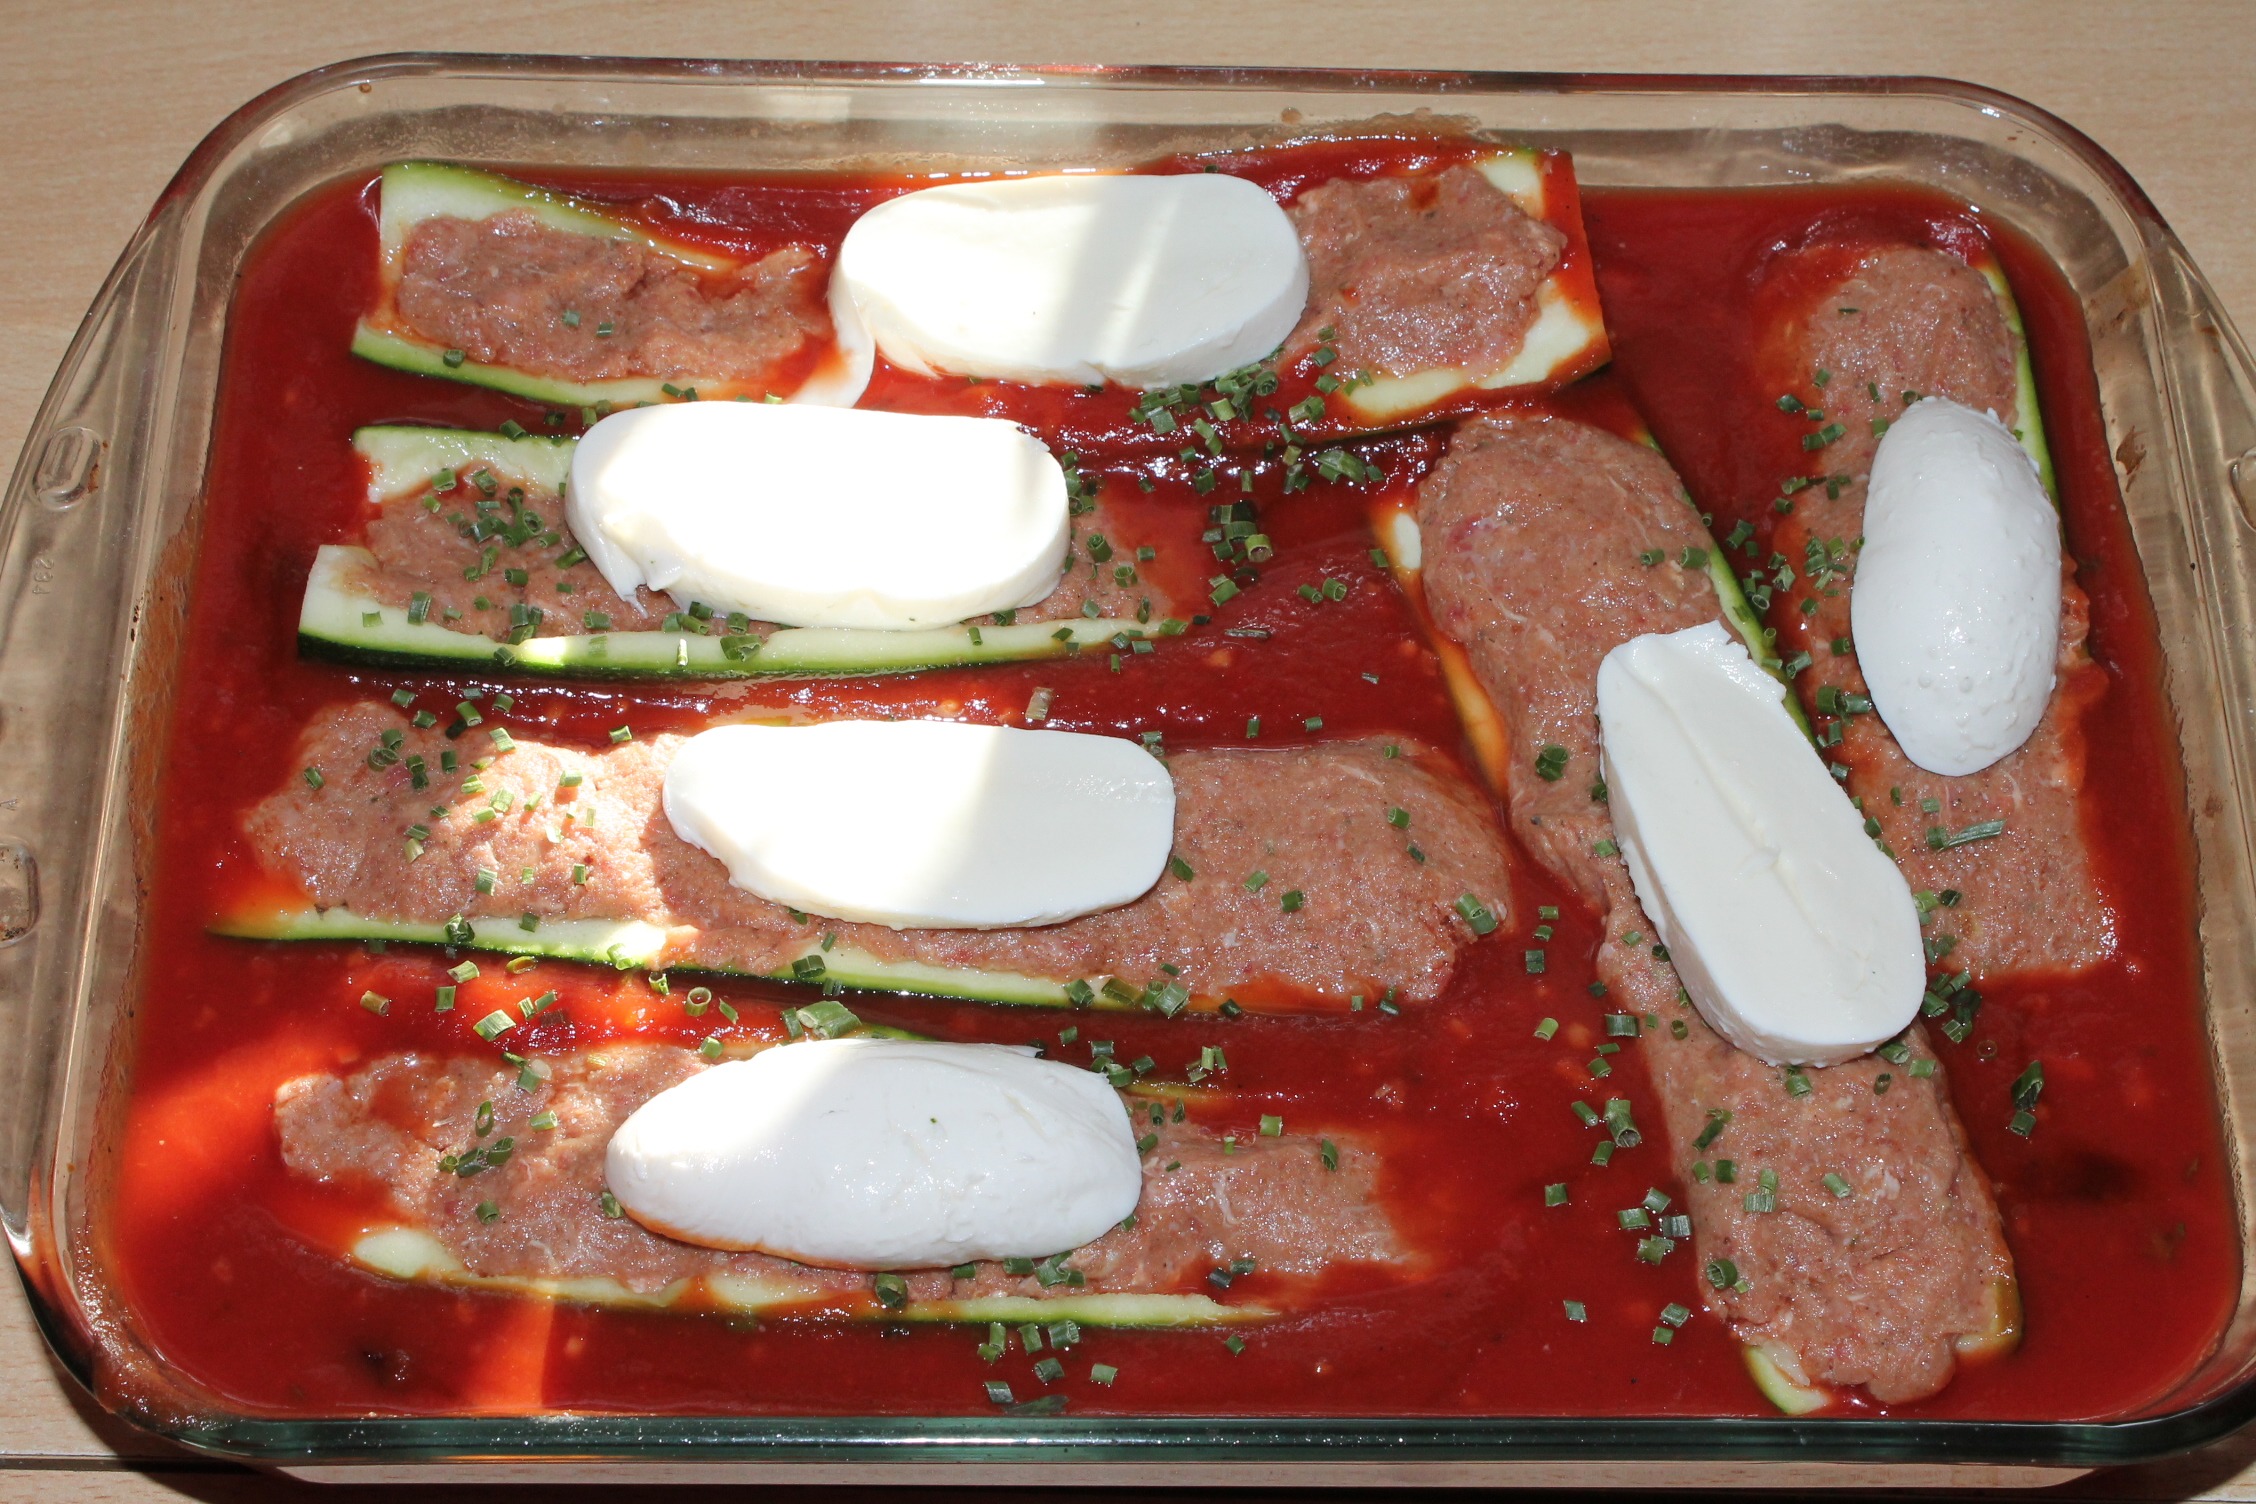
dish, meal, food, produce, fish, breakfast, meat, lunch, cuisine, rice, zucchini, minced meat, mozzarella, tomato sauce, stuffed zucchini